Swami Abhedananda

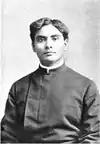
Swami Abhedananda, in his youth.

He was born in north Calcutta on 2 October 1866 and was named Kaliprasad Chandra. His father was Rasiklal Chandra and his mother was Nayantara Devi. In 1884, at the age of 18, while studying for the school final examination under the University of Calcutta, he went to Dakshineswar and met Sri Ramakrishna. Thereafter, in April 1885, he left home to be with him, during his final illness, first at Shyampukur and then at Cossipur Garden-house near Calcutta.